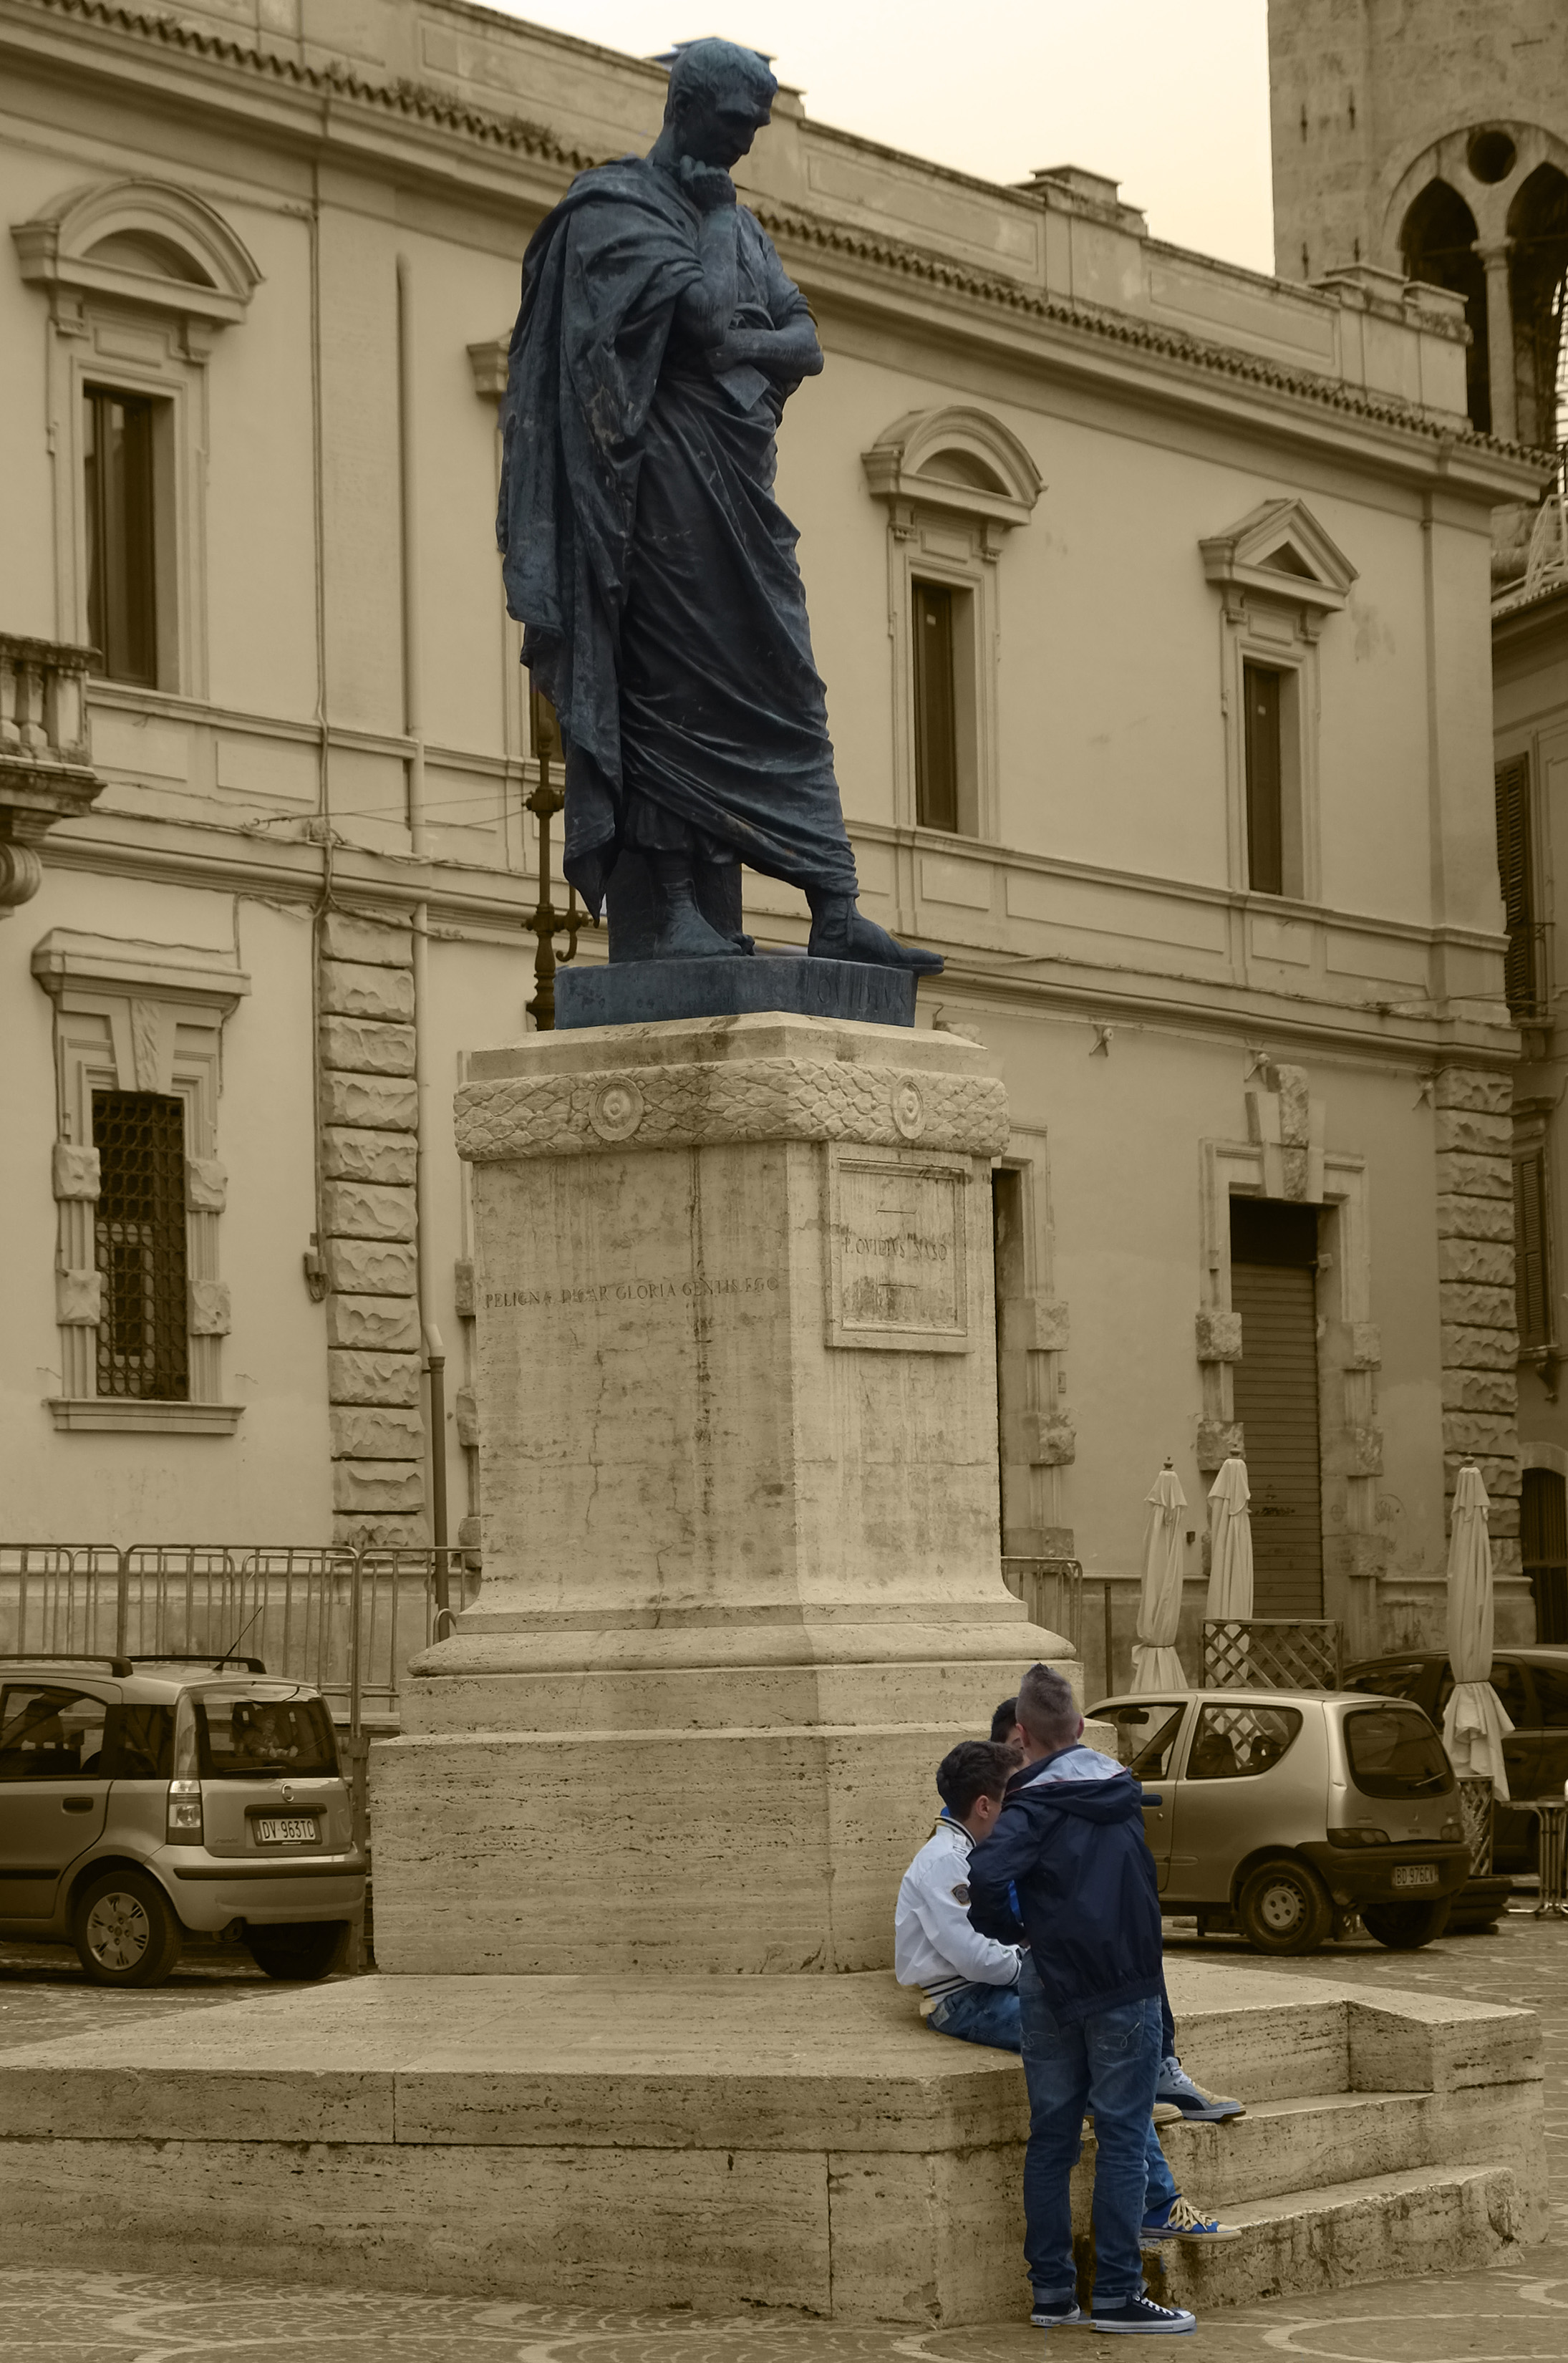
road, street, monument, statue, italy, sculpture, art, temple, photograph, image, fuji, fujix, fujixe1, e1, sulmona, urban area, ancient history